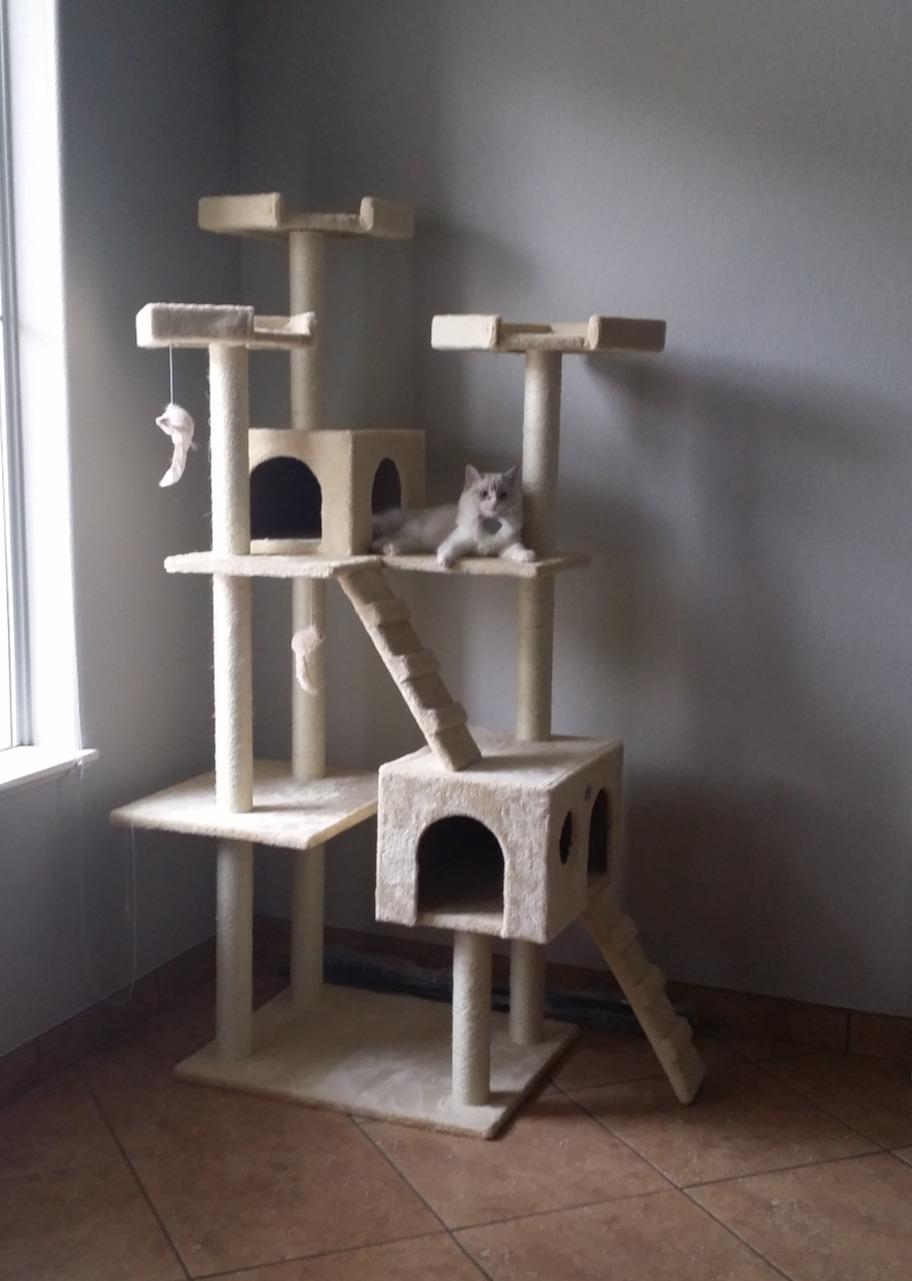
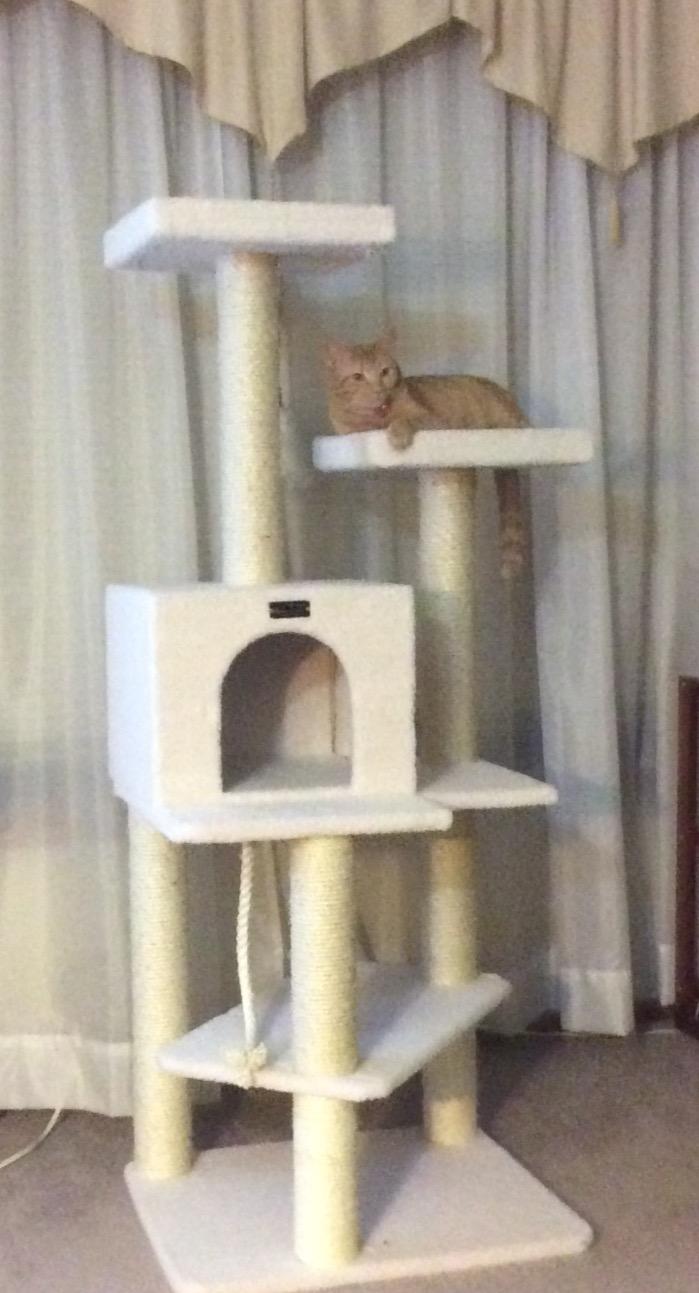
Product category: items_cat tree
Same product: no